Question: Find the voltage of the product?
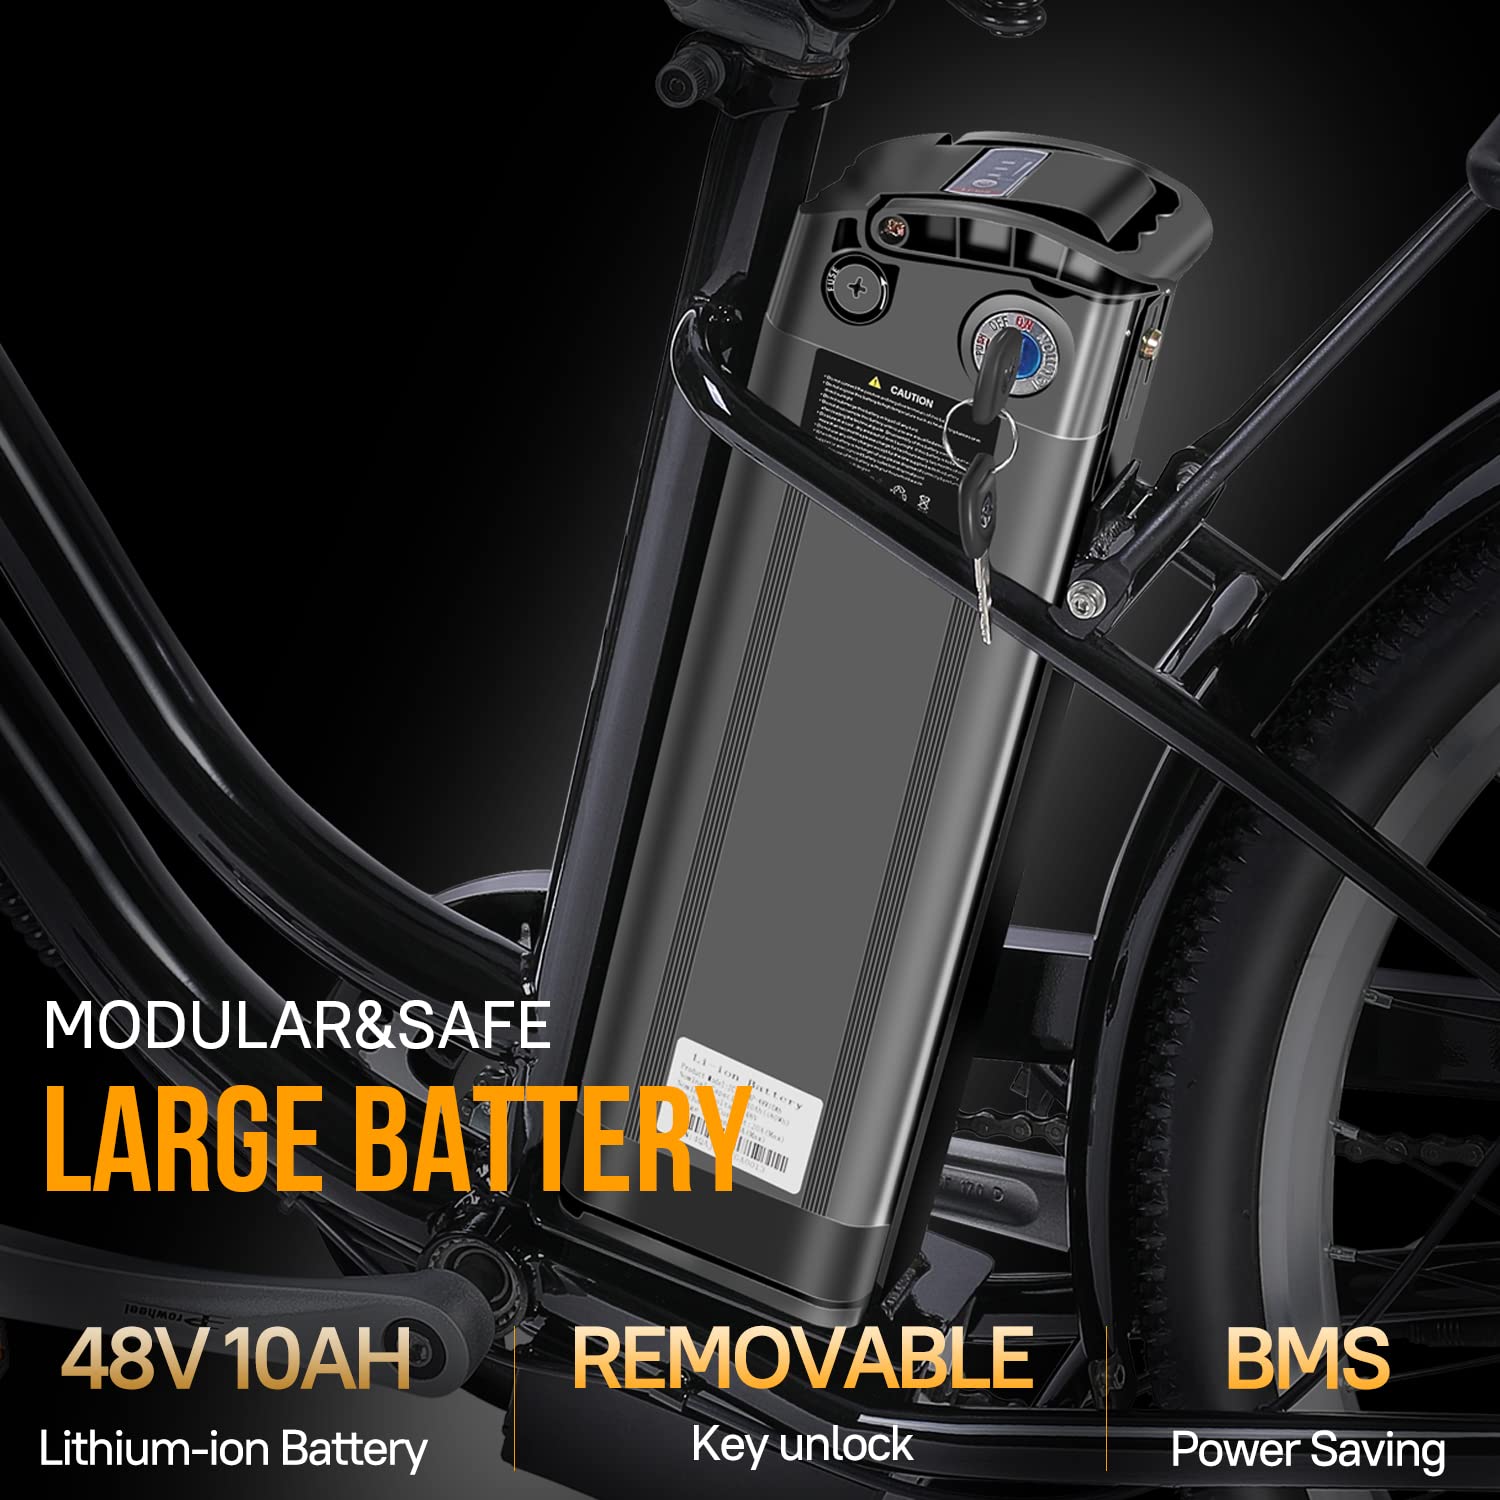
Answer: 48.0 volt